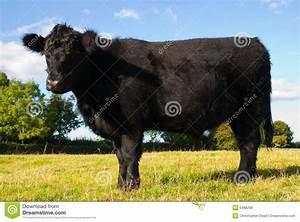
Label: cow